Daniele Verde

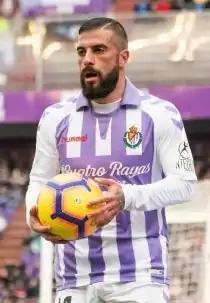
Verde with Valladolid in 2018

Daniele Verde (born 20 June 1996) is an Italian professional footballer who plays as a winger for club Spezia.